Stockholders in Death

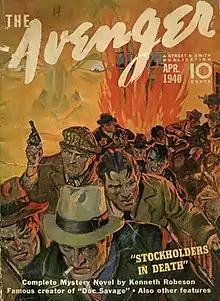
First publication

"Stockholders in Death" is the 8th pulp magazine story to feature The Avenger. Written by Paul Ernst, it was published in the April 1, 1940 issue of “The Avenger” magazine. The novel was republished under its original title by Paperback Library on December 1, 1972.